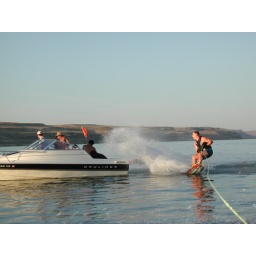
josh on the columbia river near hat rock state park, hermiston, oregon